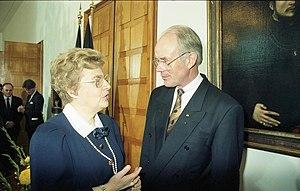
Cette liste de femmes ministres allemande recense, par cabinet, toutes les femmes qui ont été membre d'un gouvernement, depuis les années 1950. Elles constituent au début des exceptions au sein de la vie politique allemande.
Dorothee Wilms, né le 11 octobre 1929 à Grevenbroich, est une femme politique allemande membre de l'Union chrétienne-démocrate d'Allemagne.